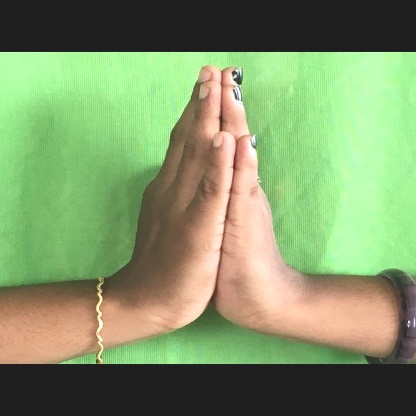
Mudra: Anjali